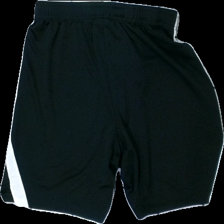
View: back
Type: Shorts
Category: Ladies
Brand: Nike
Colors: Black, White
Material: 100% poly
Cut: Regular
Size: M
Season: Summer
Damage: pulled threads
Damage location: middle left
Price range: <50
Recommended usage: Recycle
Description: Black and white shorts from Nike, size M. Poor condition.